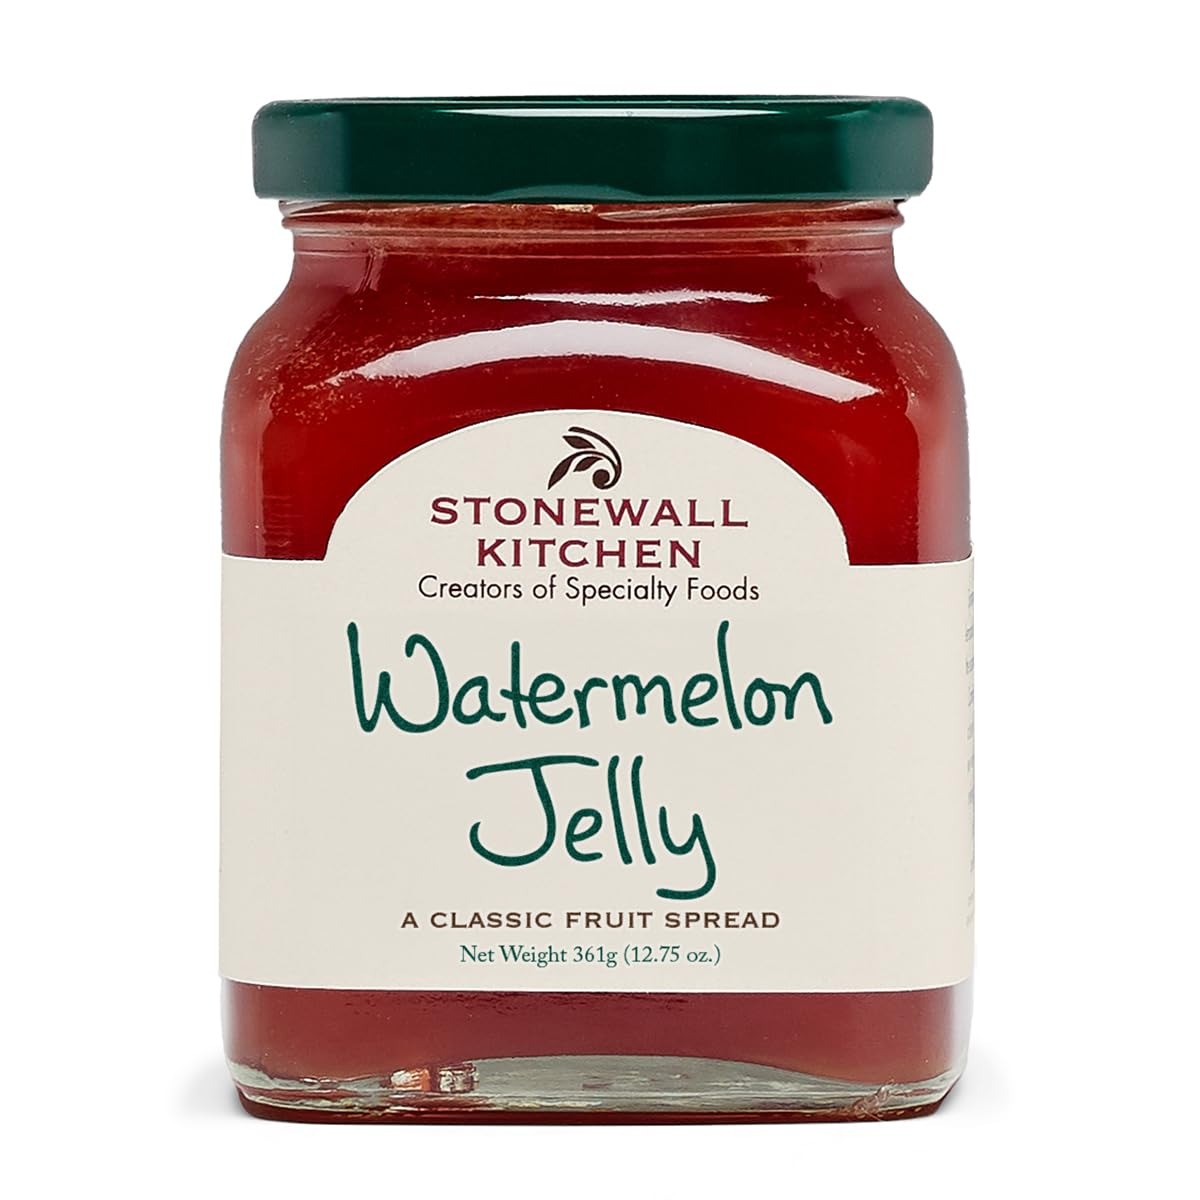
Item Name: Stonewall Kitchen Watermelon Jelly, 12 ounces
Bullet Point 1: Stonewall Kitchen Watermelon Jelly, 12 ounces
Bullet Point 2: Tastes like biting into a slice of perfectly ripe watermelon
Bullet Point 3: Great on toast, with feta and crackers or served alongside classic cookout fare
Bullet Point 4: Refreshing and sweet
Bullet Point 5: Stonewall Kitchen Family of Brands: Our award winning line of gourmet food, home goods, and gifts are loved around the world. Featuring brands such as Legal Sea Foods, Michel Design Works, Montebello, Napa Valley Naturals, Stonewall Home, Stonewall Kitchen, Urban Accents, Vermont Coffee Company, Vermont Village, and Village Candle
Bullet Point 6: About Us: It all started in 1991 at a local farmers' market with a few dozen items that we'd finished hand-labeling only hours before. Fast-forward to today and Stonewall Kitchen is now home to an ever-growing family of like-minded lifestyle brands! Expertly made with premium ingredients, our products are the result of decades spent dreaming up, testing and producing only the very best in specialty foods and fine home living.
Product Description: <b>Stonewall Kitchen Watermelon Jelly, 12 ounce</b><p>A true celebration of summer, this jelly tastes like biting into a slice of perfectly ripe watermelon, boasting a refreshing sweetness from real fruit juice. Mouthwateringly delicious, it’s great on toast, with feta and crackers or served alongside classic cookout fare.</p><p><b>About Stonewall Kitchen</b><p>We got our start in 1991, selling handmade jams and jellies at local farmers’ markets, fairs and festivals. A passion for innovative recipes and flavors soon led us to expand to sauces, condiments, mustards, baking mixes, and more—all made with the same high-quality ingredients and painstaking attention to detail. Today, our products are sold in more than 6,000 locations both nationwide and internationally, and through our 10 company stores!</p>
Value: 12.75
Unit: Ounce

Price: 10.29